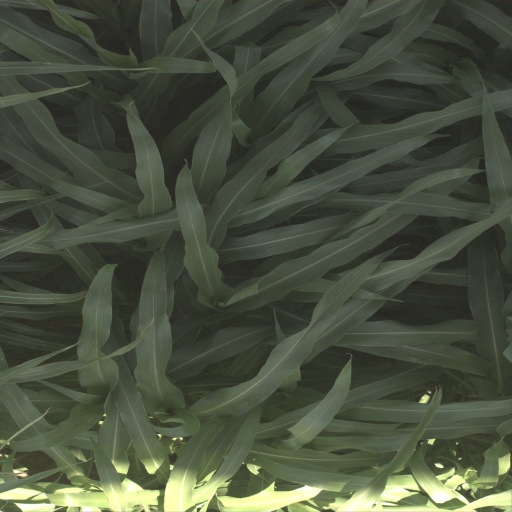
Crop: sorghum